John Heisman

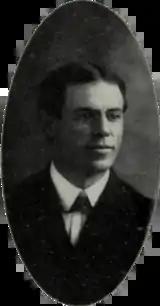
Heisman at Clemson

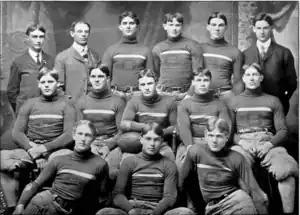
refer to caption

Heisman was hired by Clemson University as football and baseball coach. He coached at Clemson from 1900 to 1903, and was the first Clemson coach who had experience coaching at another school. He still has the highest winning percentage in school history in both football and baseball. Again Walter Riggs, who moved on from Auburn to coach and manage at Clemson, was instrumental in the hiring. Riggs started an association to help pay Heisman's salary, which was $1,800 per year, and raised $415.11.